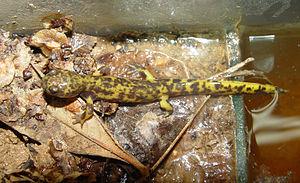
Iranodon gorganensis est une espèce d'urodèles de la famille des Hynobiidae.